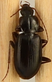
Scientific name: Calathus advena
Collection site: Niwot Ridge Mountain Research Station Site (NIWO), plot NIWO_007